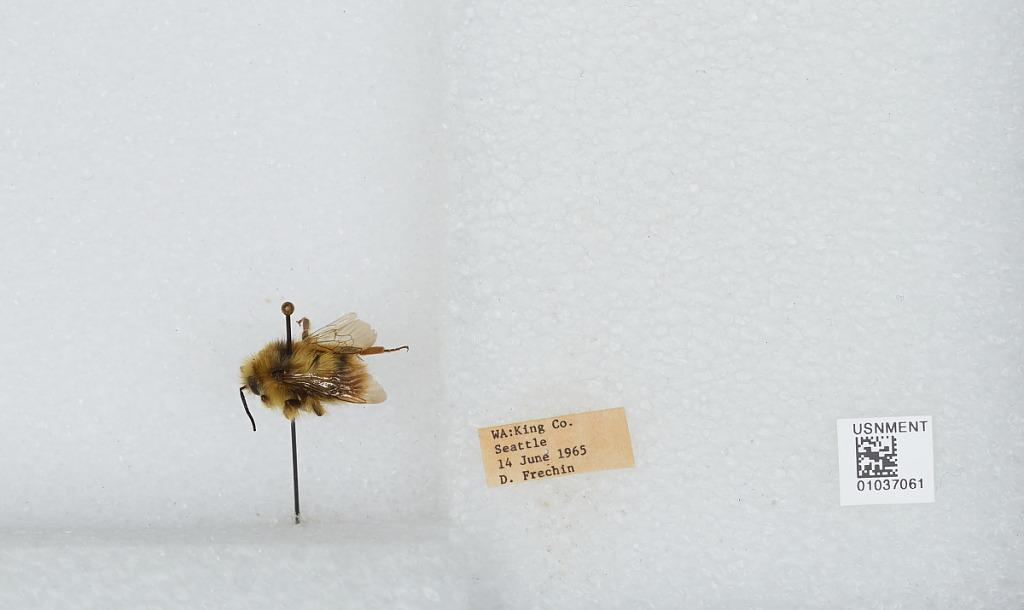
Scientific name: Bombus (Pyrobombus) mixtus Cresson
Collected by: D. Frechin
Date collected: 1965-6-14
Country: United States
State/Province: Washington
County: King
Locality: Seattle
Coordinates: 47.6097, -122.333